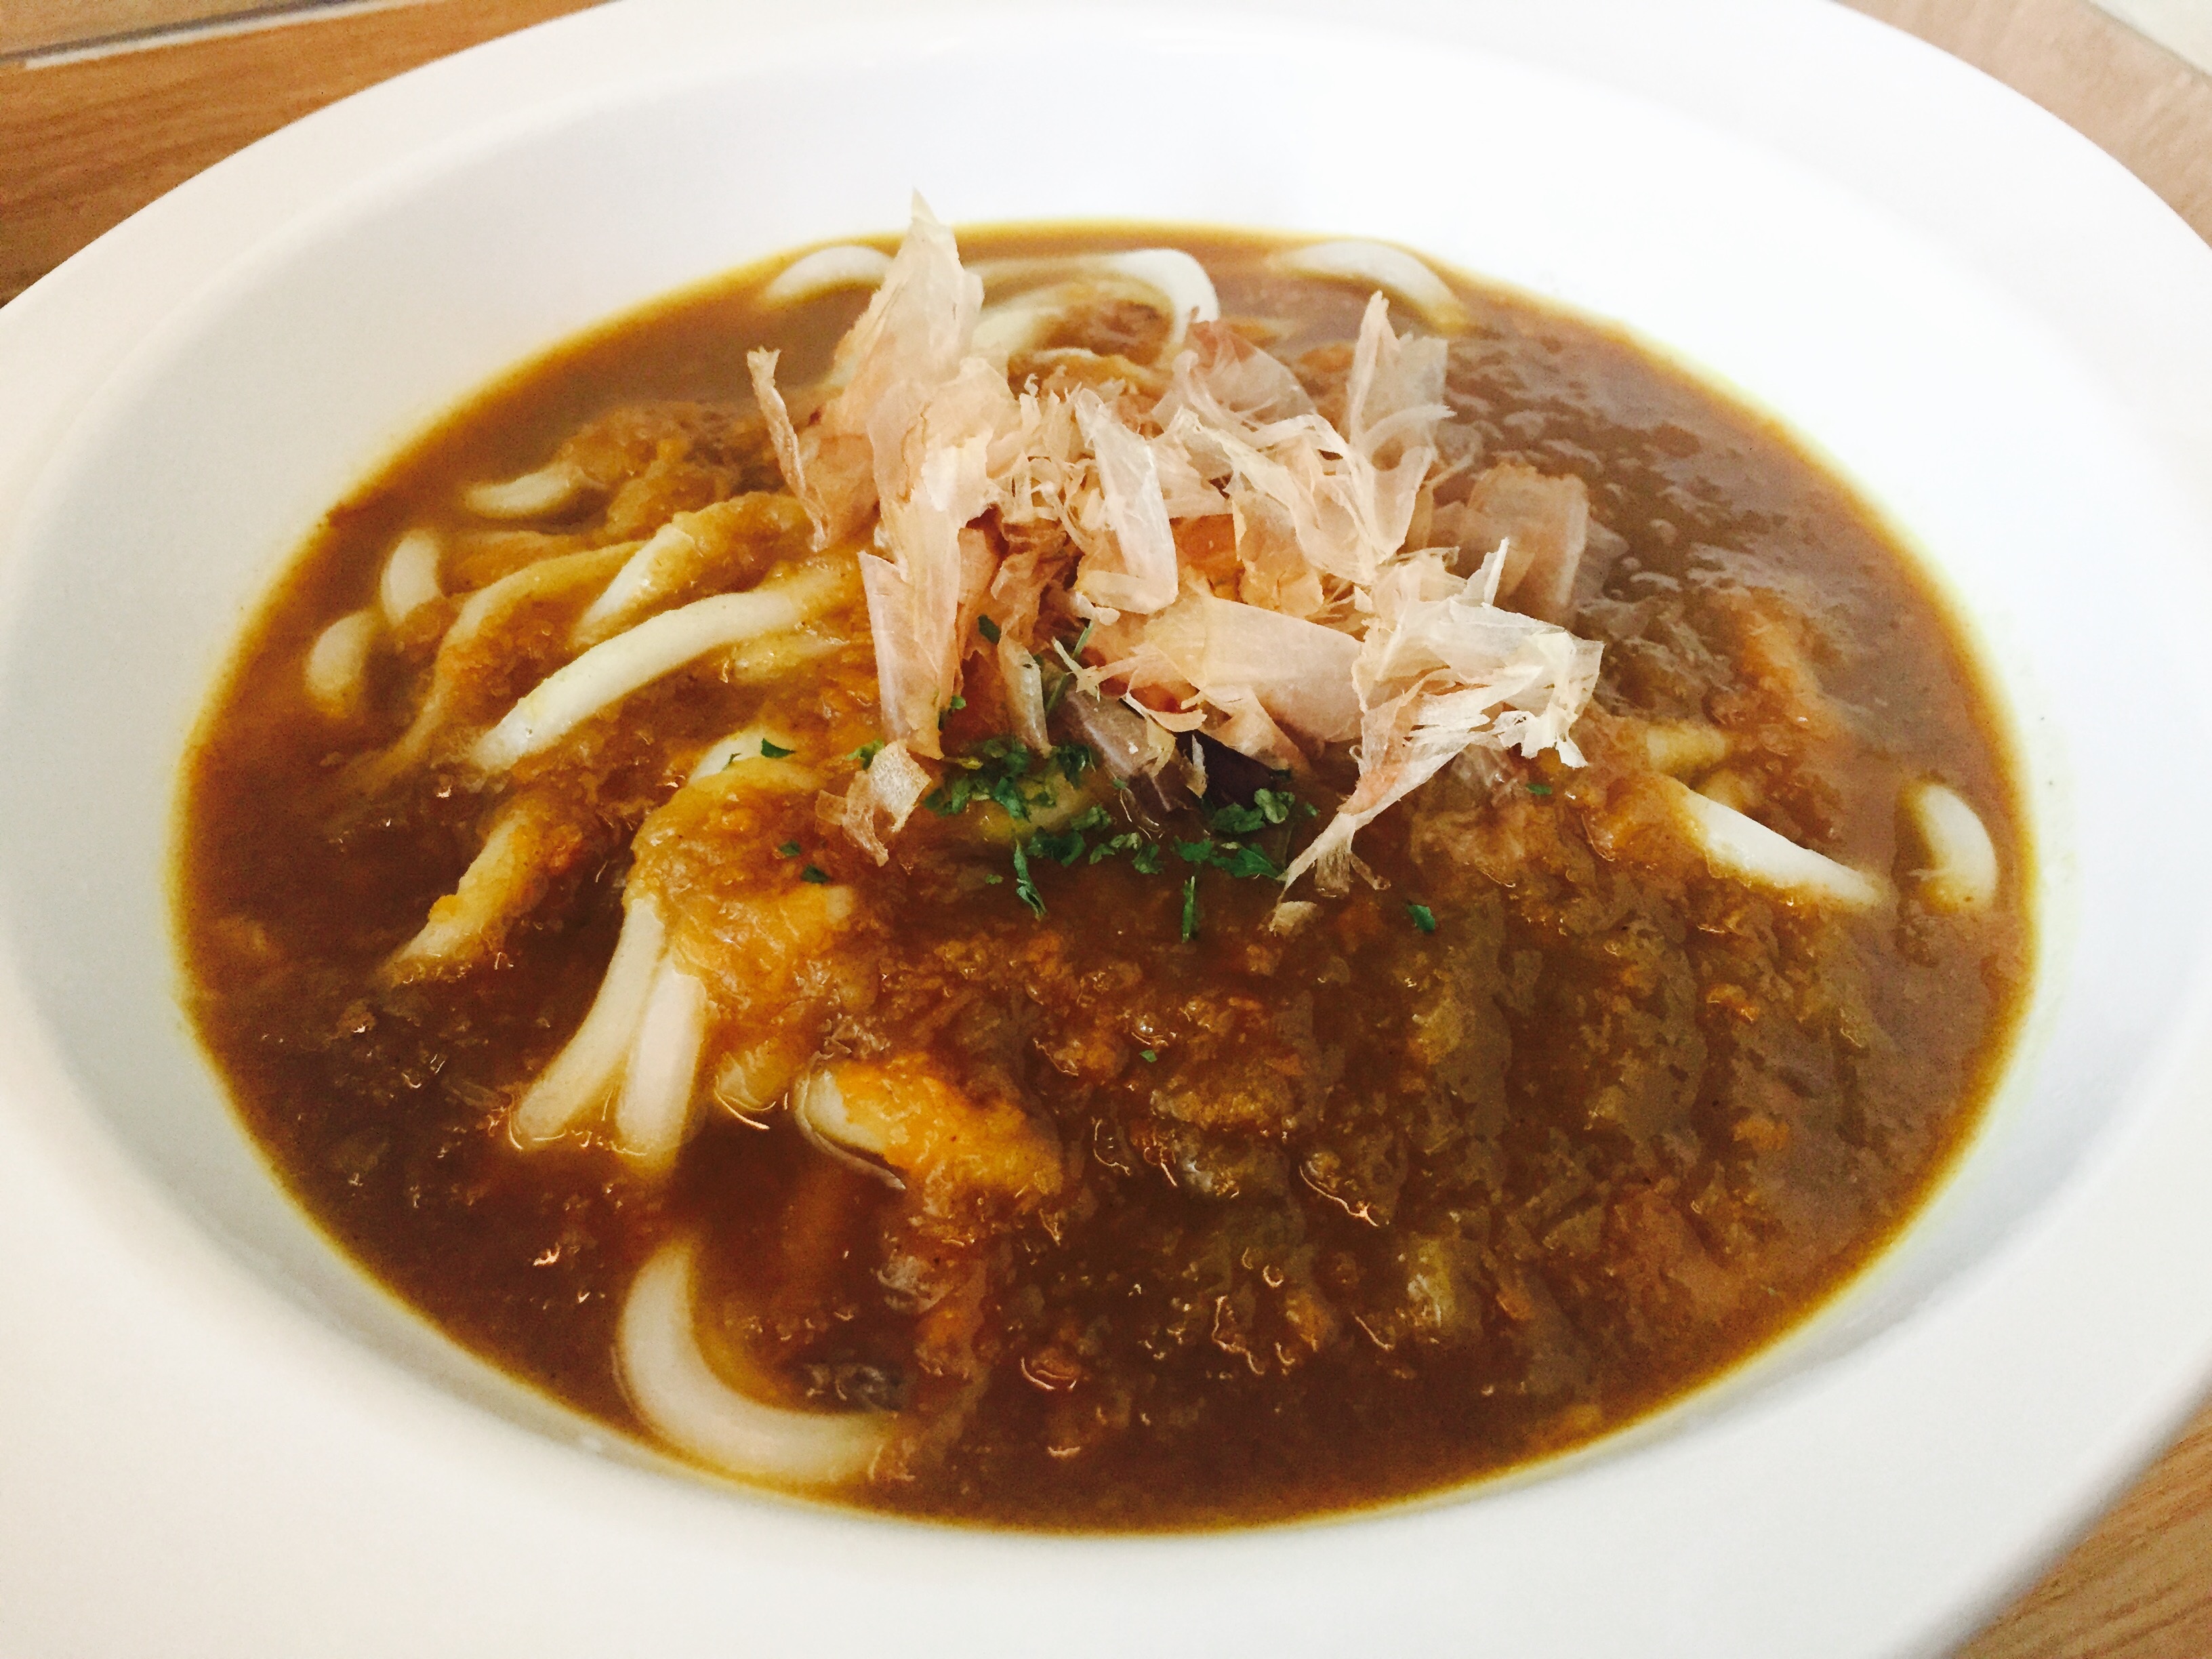
dish, food, cooking, eat, meat, cuisine, soup, noodle, asian food, dining, if, curry, thai food, laksa, side dishes, udon noodles, gumbo, southeast asian food, noodle soup, kuy teav, lamian, b n b hu, mi rebus, curry udon, katsuobushi, beef noodle soup